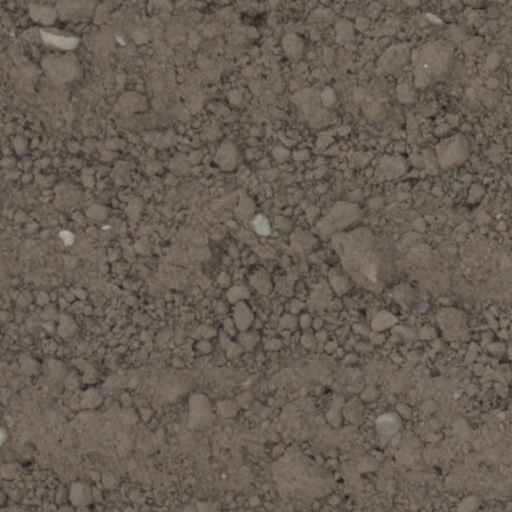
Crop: wheat